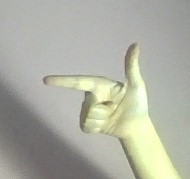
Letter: yaa